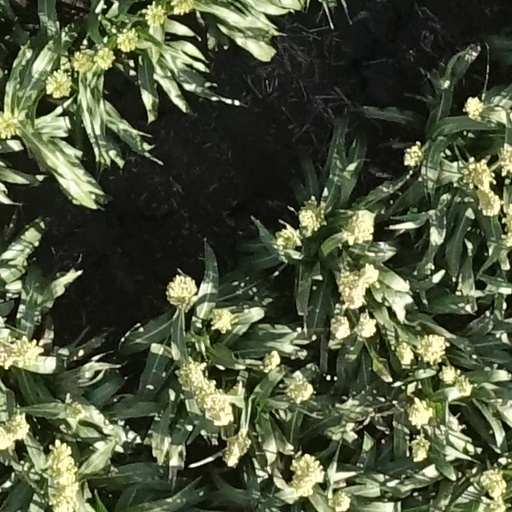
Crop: sorghum